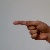
The image shows a hand gesture representing the letter 'G' in Indian Sign Language.